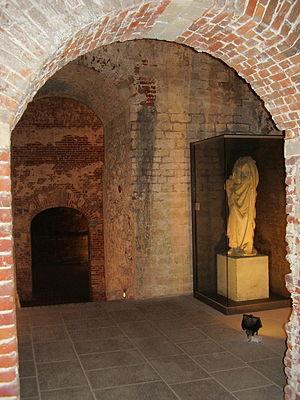
Le Château, puis Palais du Coudenberg, situé au centre du Quartier de la Cour à Bruxelles, sur la colline du Coudenberg, fut durant près de 700 ans la résidence des comtes, ducs, archiducs, rois, empereurs ou gouverneurs qui, du XIIᵉ siècle jusqu’au XVIIIᵉ siècle, ont exercé leur souveraineté sur le duché du Brabant et sur tout ou partie des Pays-Bas bourguignons puis espagnols et autrichiens. Le palais fut complètement détruit dans un incendie accidentel qui éclata dans la nuit du 3 au 4 février 1731.